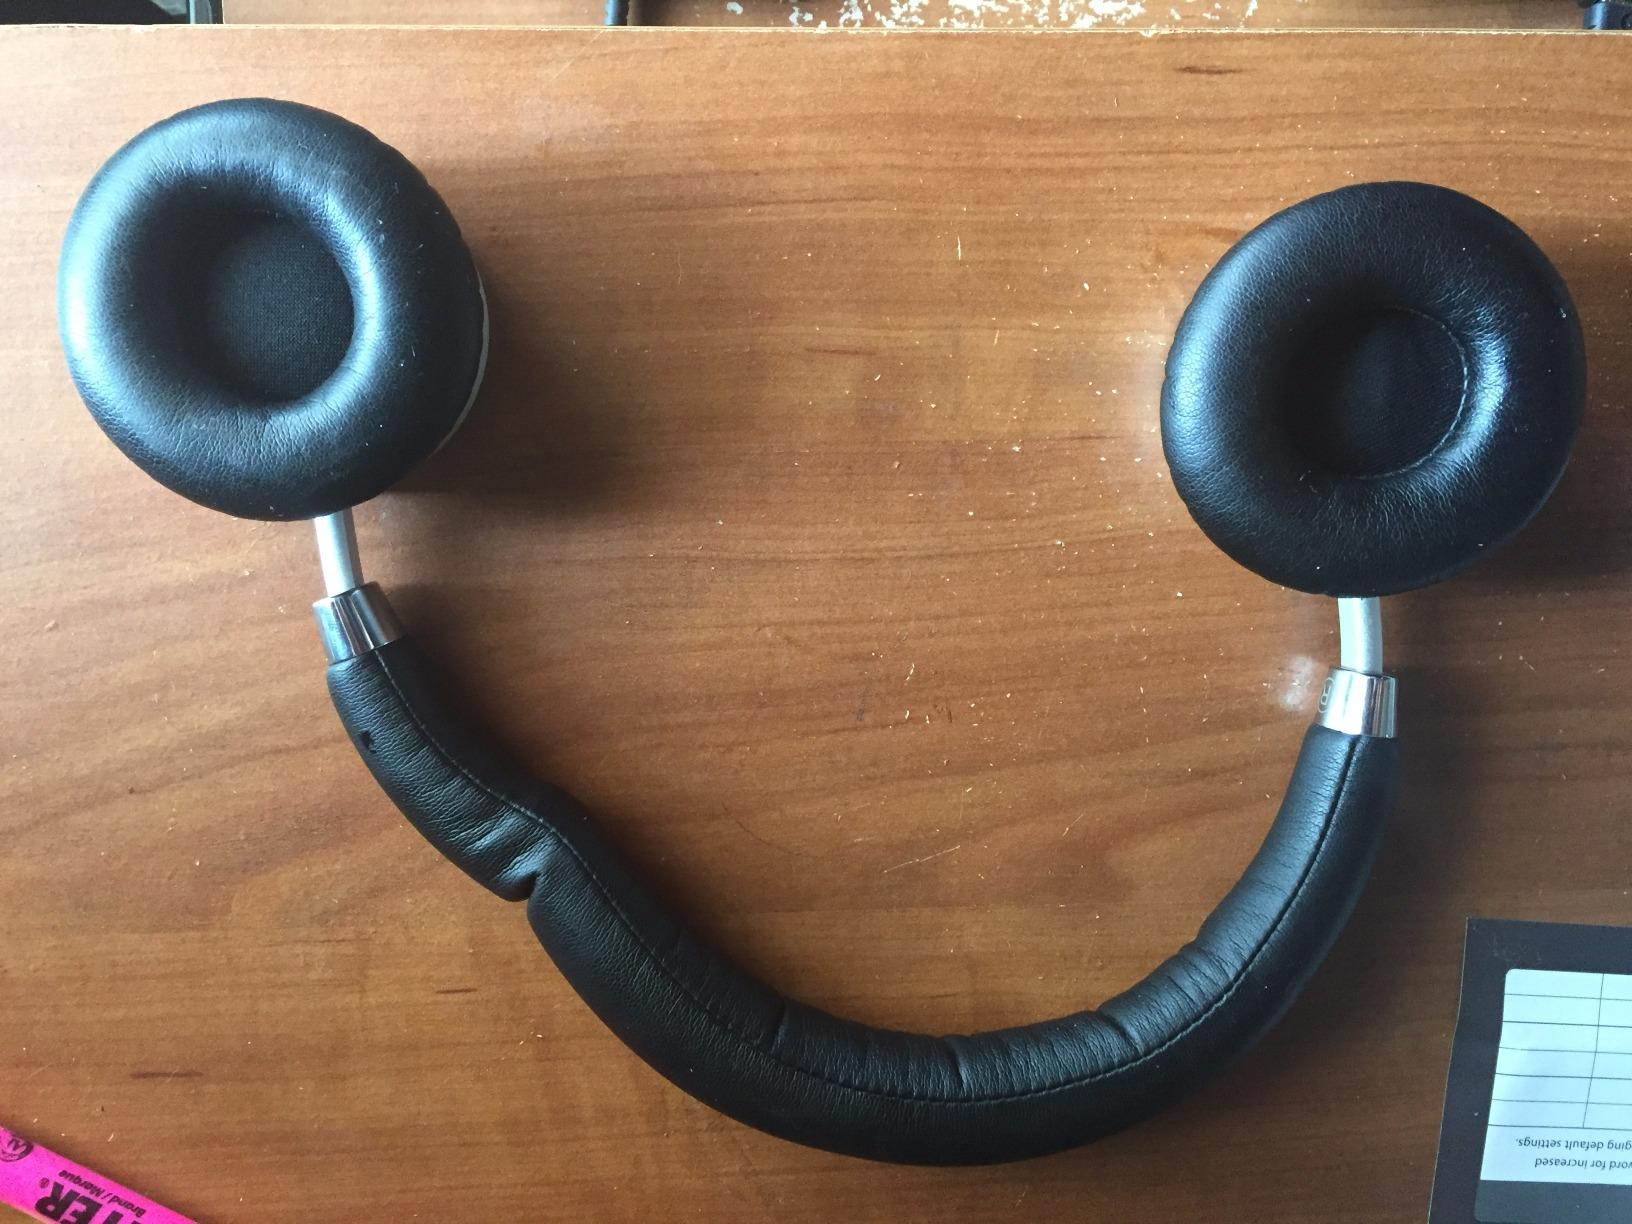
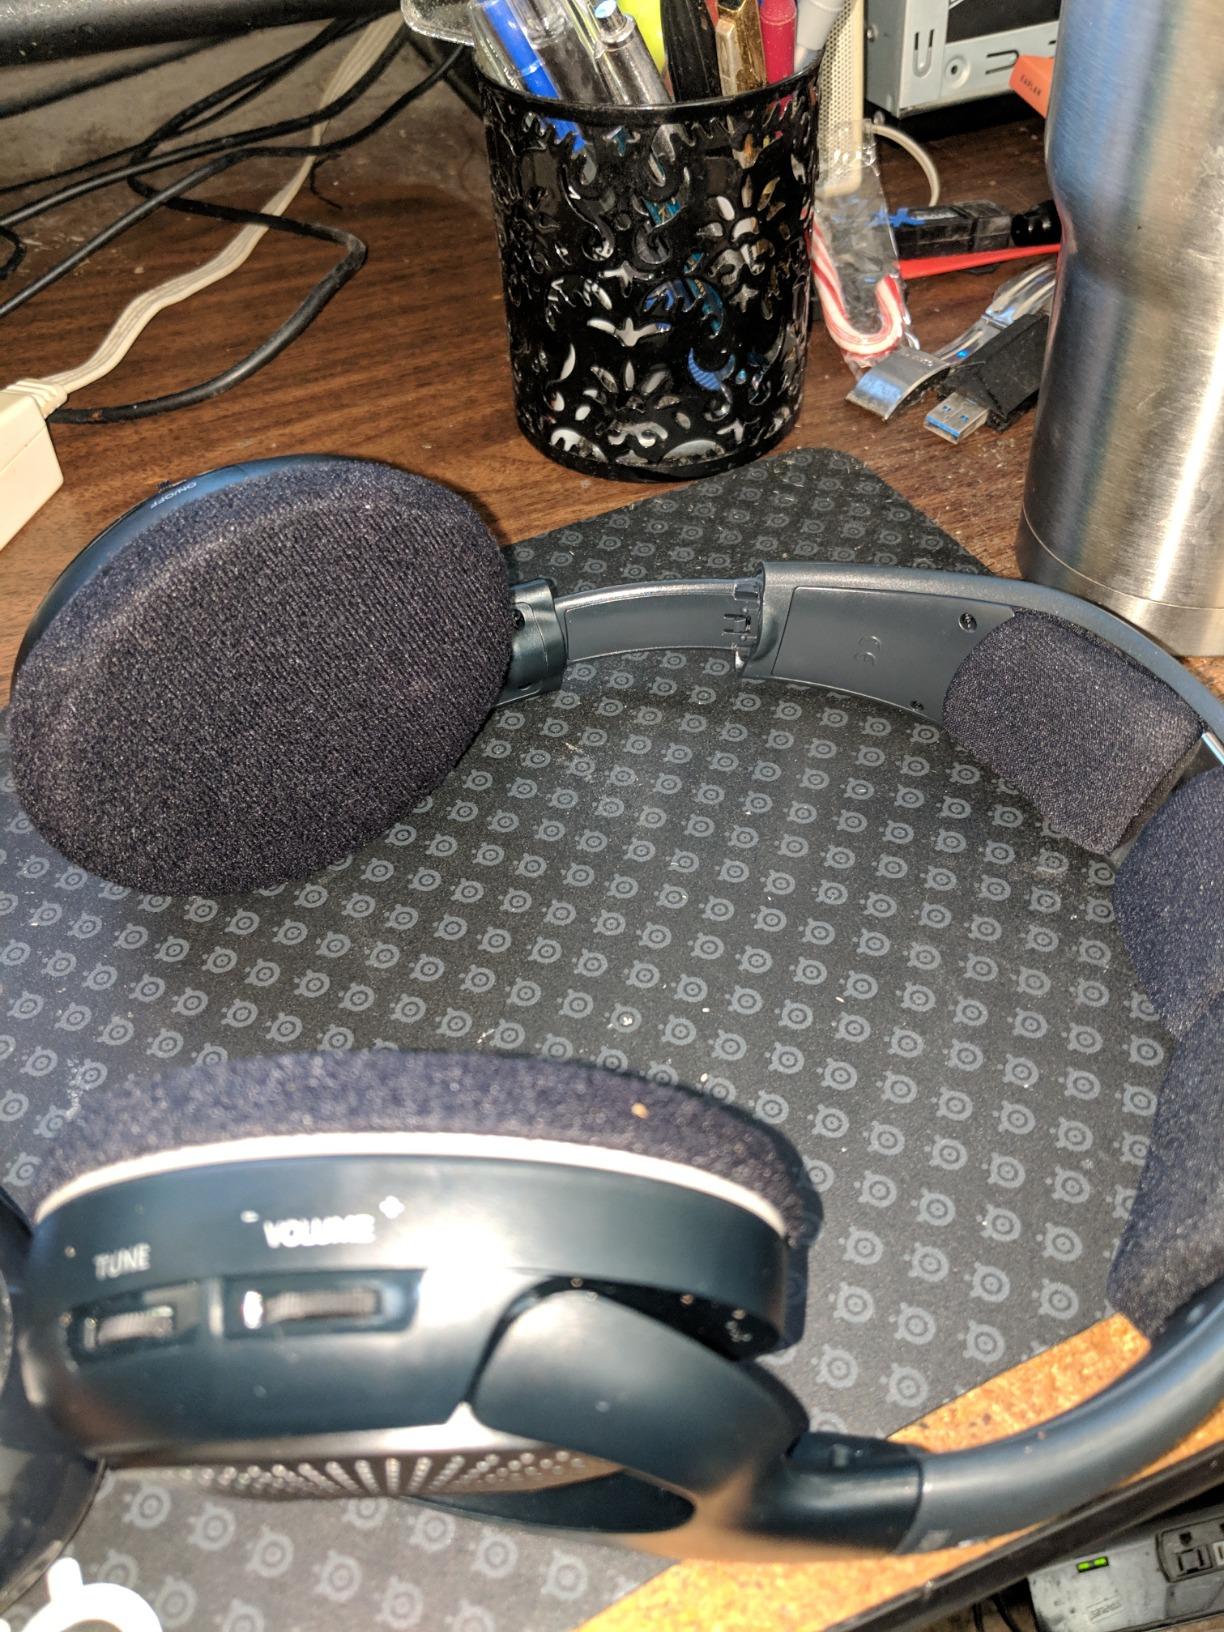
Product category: headphones
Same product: no